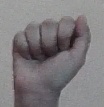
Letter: saad